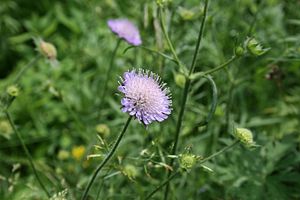
Blåhat (plante)
Blåhat er en 30-80 cm høj urt, der vokser på enge, overdrev og vejkanter.